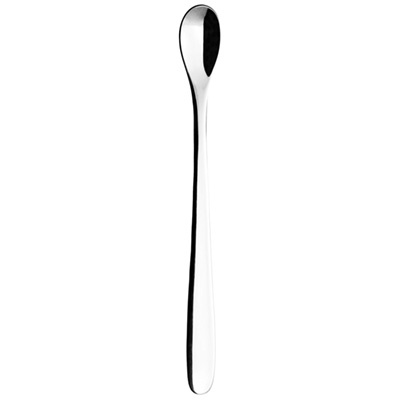
Degrenne Aquatic Iced tea spoon 7"  1/2 SKU: '189973
Sold by: 12 Designed with full respect for tradition, this forged cutlery offers personality and refinement. Design and innovation, extremely high-quality production and carefully crafted finishes are all characteristics of the Guy Degrenne cutlery collection. Made from stainless steel of the highest quality, our cutlery is exceptionally resistant and easy to maintain.
Brand: Degrenne
Category: Home & Garden > Kitchen & Dining > Tableware > Flatware > Spoons